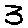
Label: 3